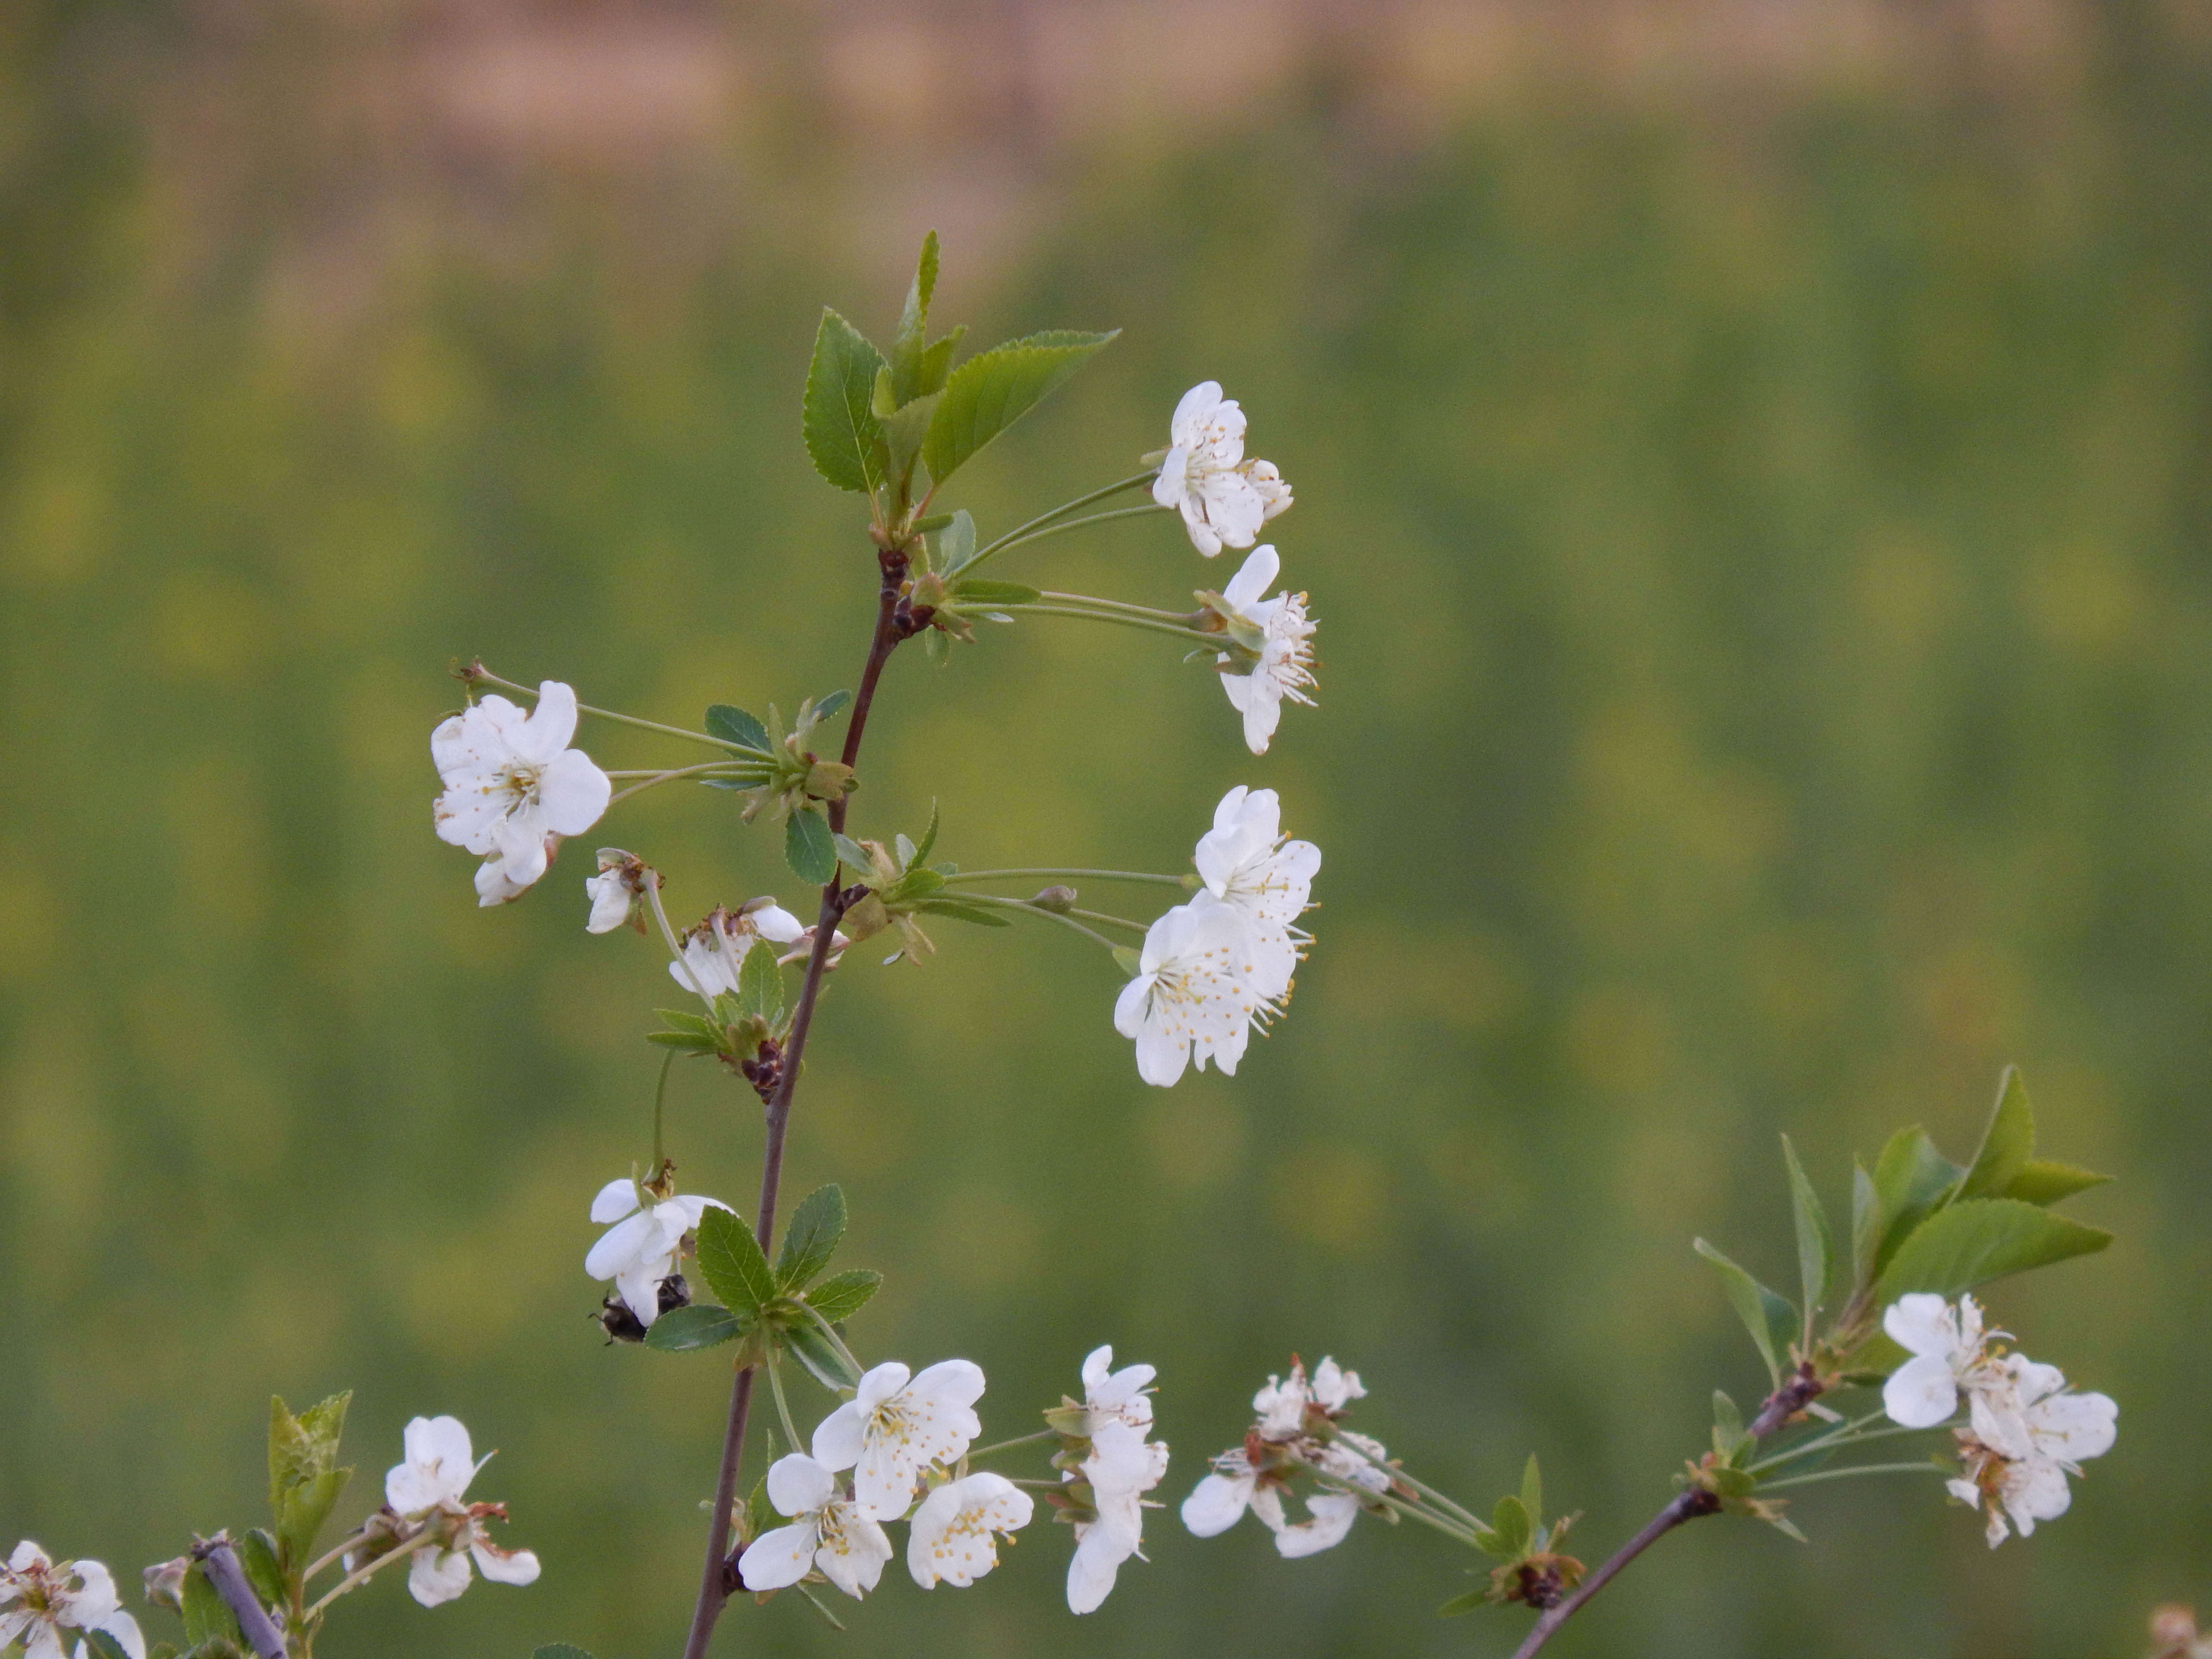
flower, spring, tree, almond, blossom, plant, white, petal, twig, terrestrial plant, grass, flowering plant, subshrub, wildflower, herbaceous plant, shrub, herb, pink family, euphrasia, prunus, plant stem, Pedicel